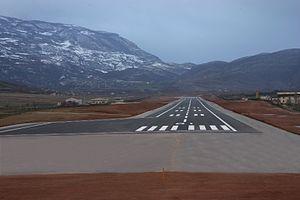
L'aéroport Cheikh Zayed de Kukës est un aéroport en construction situé à environ 3,5 km au sud de Kukës, en Albanie. Le gouvernement de l'Albanie a accordé l'autorisation de trafic international de passagers en 2016. L'aéroport est nommé d'après l'un des principaux fondateur des Émirats arabes unis, Zayed ben Sultan Al Nahyane, qui, personnellement, a fondé la construction de cet aéroport.